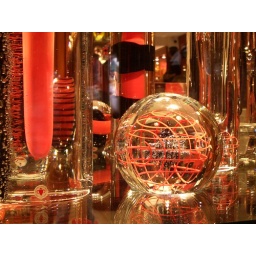
Cool shot from Prague walking by a glass shop